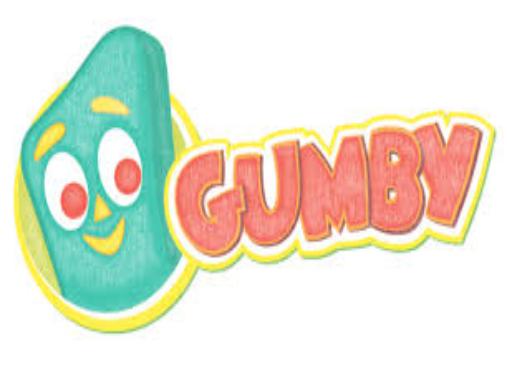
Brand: gumby
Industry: Clothes